Tennessee State Route 1

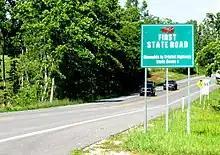
Sign marking SR 1 in Cumberland County

Tennessee State Route 1 is a Primary Route until its intersection with US 70N/ TN-SR 24. It continues to be a secondary route until its intersection with US 11W. East of Nashville, SR 1 runs along the following routes: